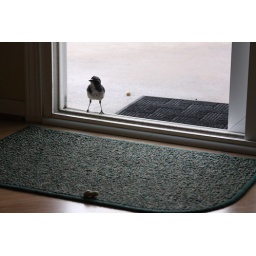
The blue bird wanted that peanut in my house!